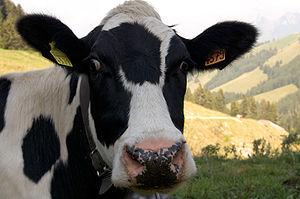
L'État fédéral de 1848 est une des étapes de formation de la Confédération suisse, la période suivant la Confédération des XXII cantons et le début du XXᵉ siècle.
La Suisse est un pays d'élevage, lié à la prédominance de pâturages non cultivables: les alpages.